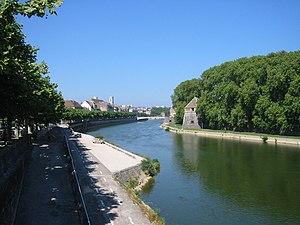
Photo du Doubs ( le fleuve ) dans Besançon
La crue du Doubs de 1910 à Besançon est une crue historique de la rivière franco-suisse du Doubs, survenue les 20 et 21 janvier 1910 au cœur de la capitale de la Franche-Comté, qui est ceinturée par ce cours d'eau. Elle est la plus importante inondation de l'histoire de la ville, frappant de nombreux secteurs du centre historique composés à l'époque des quartiers de La Boucle et de Battant, et de nombreux lieux-dits, qui furent touchés à des degrés divers. Bien que la cité eut écho de l'exceptionnelle montée des eaux en aval de la rivière, les habitants et les autorités ne s'inquiétèrent que peu, estimant qu'il était impossible que cette crue dépasse les limites atteintes par les précédentes, et notamment celle de 1882, alors la plus importante.